GDP-mannose 4,6-dehydratase

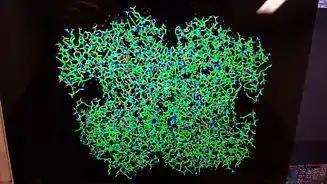
Here is a pymol view of the entire structure of the GDP-Mannose 4, 6-Dehydratase enzyme.

The enzyme GDP-Mannose 4, 6-Dehydratase is only present in one pathway that we know of. This pathway is the GDP-mannose-dependent de novo pathway which provides most of the bodies GDP-Fucose whereas minor amounts come from fucose salvaging in the body.